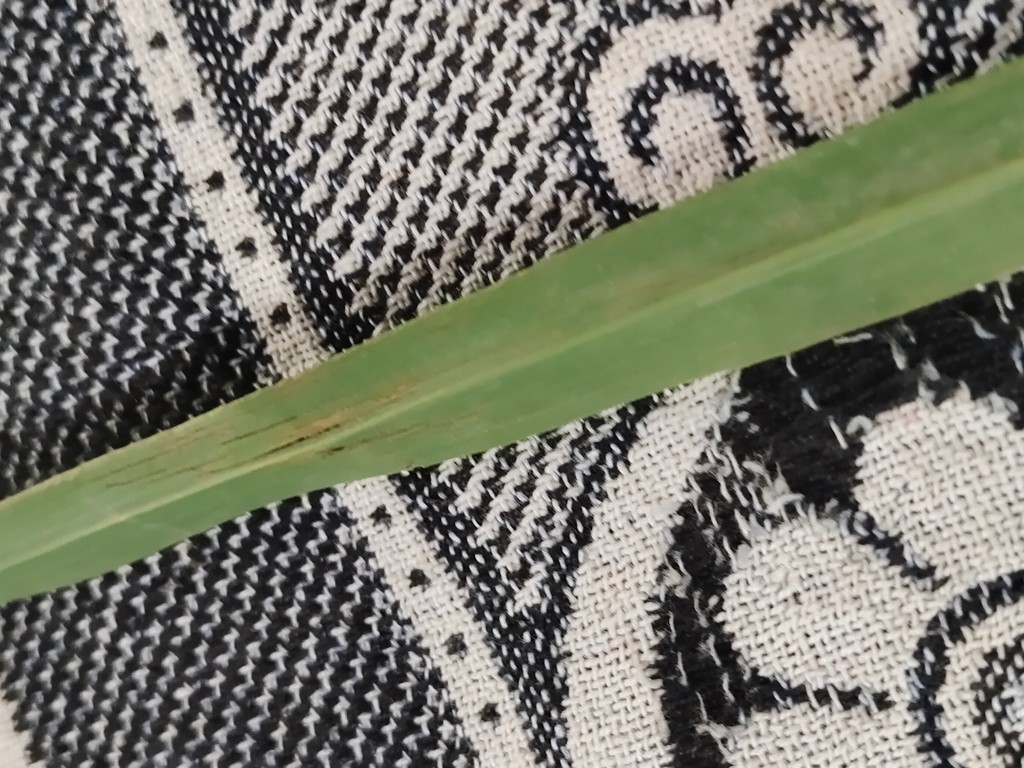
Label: Unhealthy